Großes Wiesbachhorn

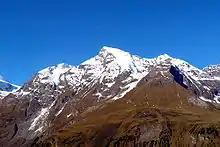
The Große Wiesbachhorn seen from the Fusch side

The Großes Wiesbachhorn is a mountain in the federal state of Salzburg, Austria and, at (according to other sources ), is the third-highest peak of the Hohe Tauern range.